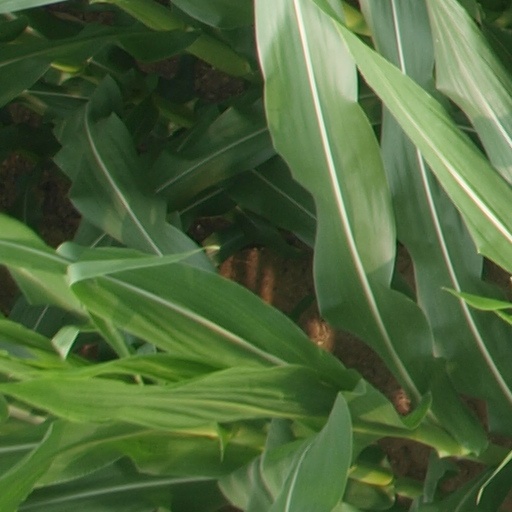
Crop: maize; corn